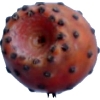
Label: cactus_fruit_red